Etiquette

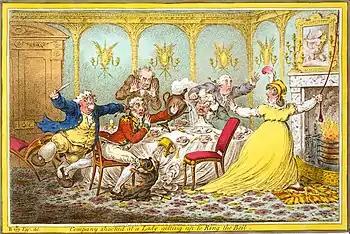
In "Company Shocked at a Lady Getting up to Ring the Bell" (1805) James Gillray caricatured "A widow and her suitors, who seem to have forgotten their manners in the intensity of their admiration."

Etiquette can be defined as a set of norms of personal behavior in polite society, usually occurring in the form of an ethical code of the expected and accepted social behaviors that accord with the conventions and norms observed and practiced by a society, a social class, or a social group. In modern English usage, the French word "étiquette" (label and tag) dates from the year 1750 and also originates from the French word for "ticket," possibly symbolizing a person’s entry into society through proper behavior. There are many important historical figures that have helped to shape the meaning of the term as well as provide varying perspectives.